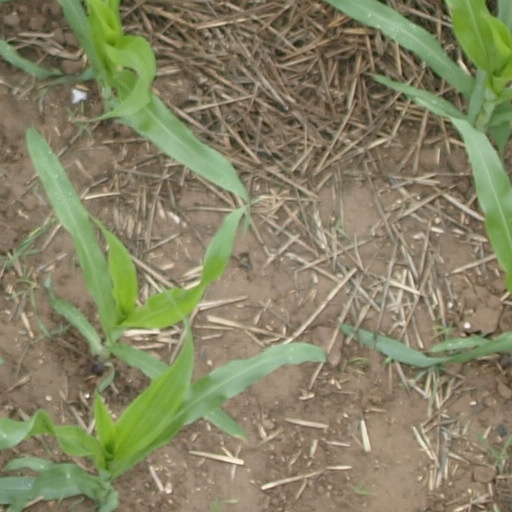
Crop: maize; corn